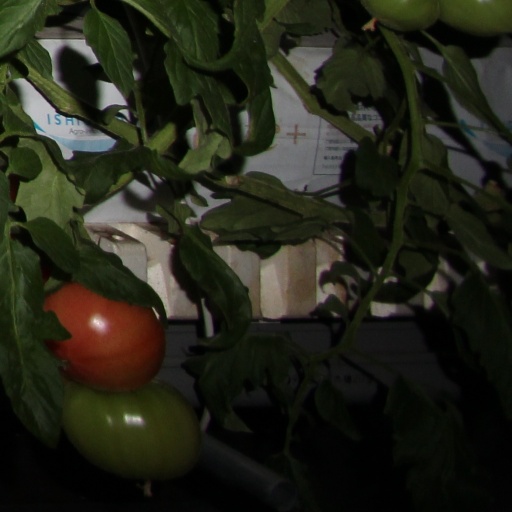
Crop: tomato